The Tonight Show Starring Jimmy Fallon

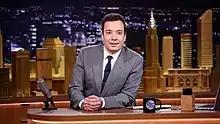
Fallon at his desk on the show's premiere episode

In the show's debut episode, Fallon introduced his supporting stars and gave a brief history of his life and career, following it up with a sketch, "The Evolution of Hip-Hop Dancing", with actor Will Smith and a musical performance by U2 at the Top of the Rock. Following the show's premiere, many notable episodes of the show have produced segments that went viral on sites like Facebook and YouTube. Among the show's most popular bits are lip sync battles; one featuring actress Emma Stone aired in April 2014, which became a popular viral video. In October 2014, actor Daniel Radcliffe recited rapper Blackalicious' "Alphabet Aerobics", which has become the most-viewed online video of the show. Other clips, including the "Wheel of Musical Impressions" with singers Ariana Grande and Christina Aguilera have been widely viewed, as has a clip of Fallon and comedian Kevin Hart riding the Hollywood Rip Ride Rockit roller coaster during the show's first remote broadcast at Universal Studios Florida. Sketches that reunite casts of television shows, such as "Saved by the Bell", in addition to a cappella versions of popular songs performed by Fallon and the Roots, have also been popular. The show's most widely circulated interview segment was one aired in January 2015 with actress Nicole Kidman, who jokingly revealed that she once had a crush on Fallon, to which, at the time, he was oblivious.